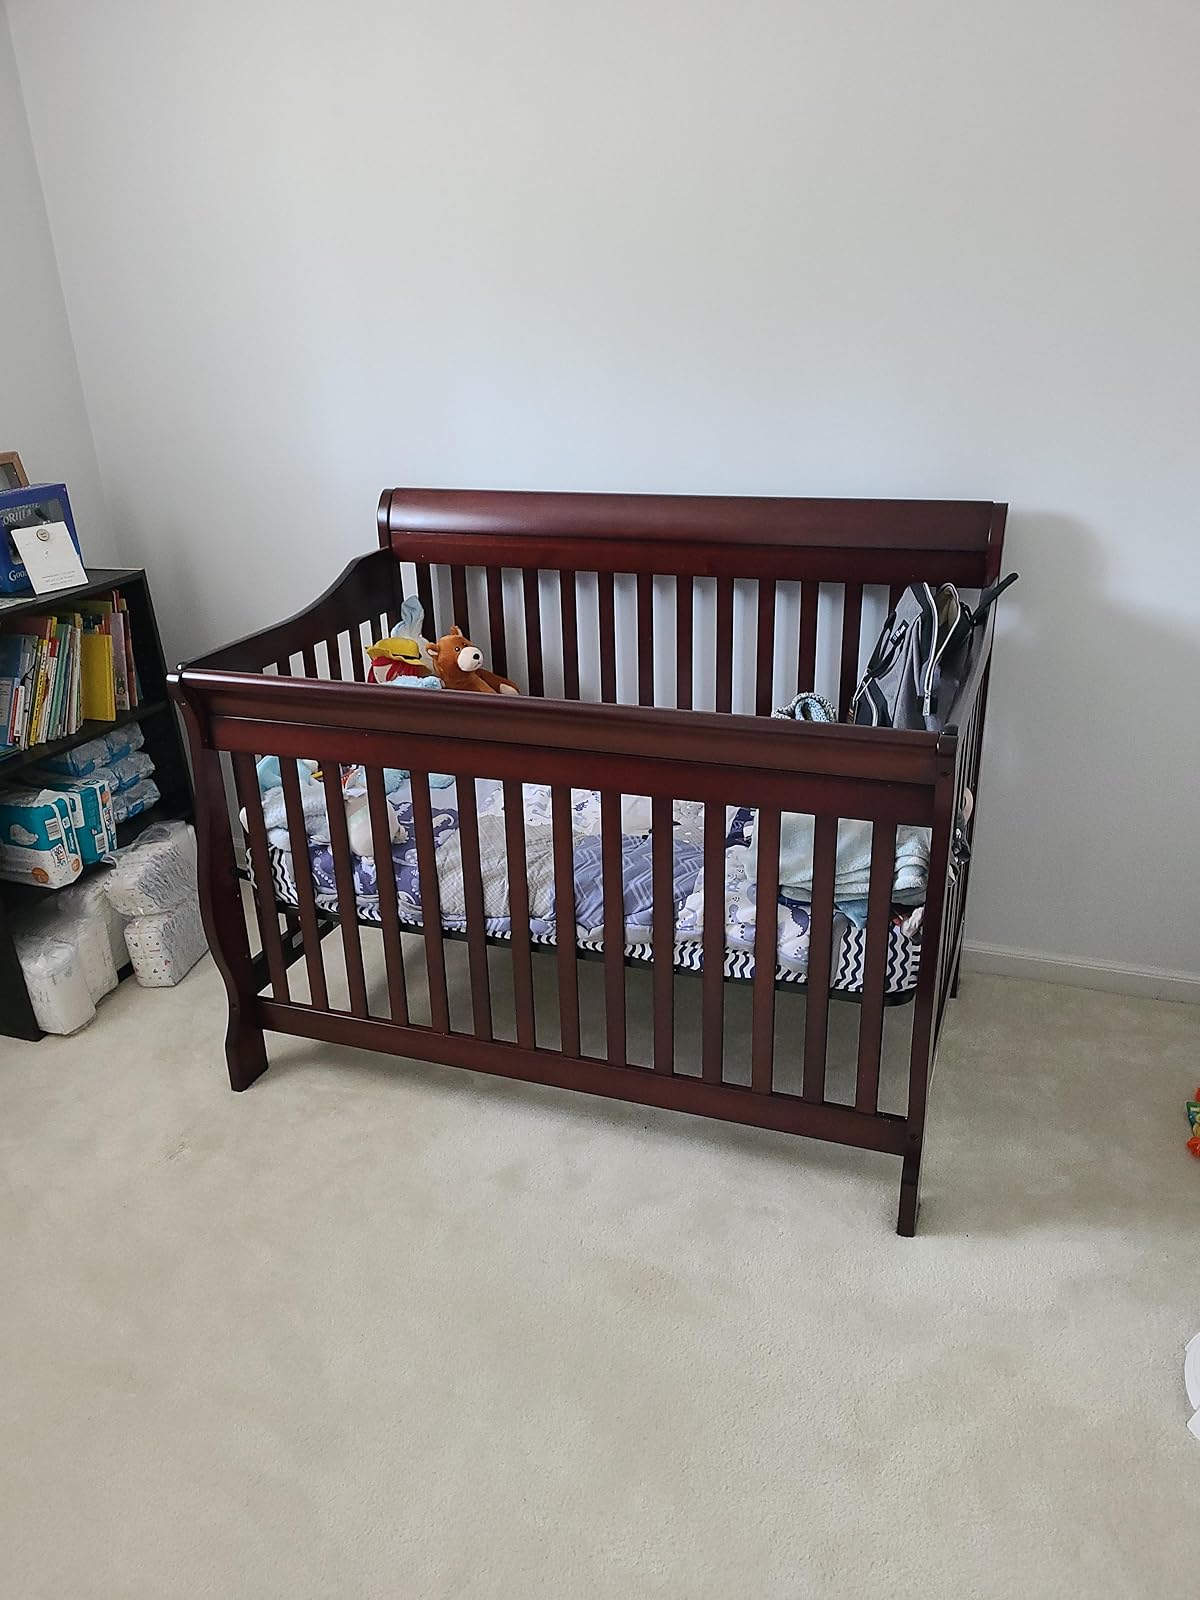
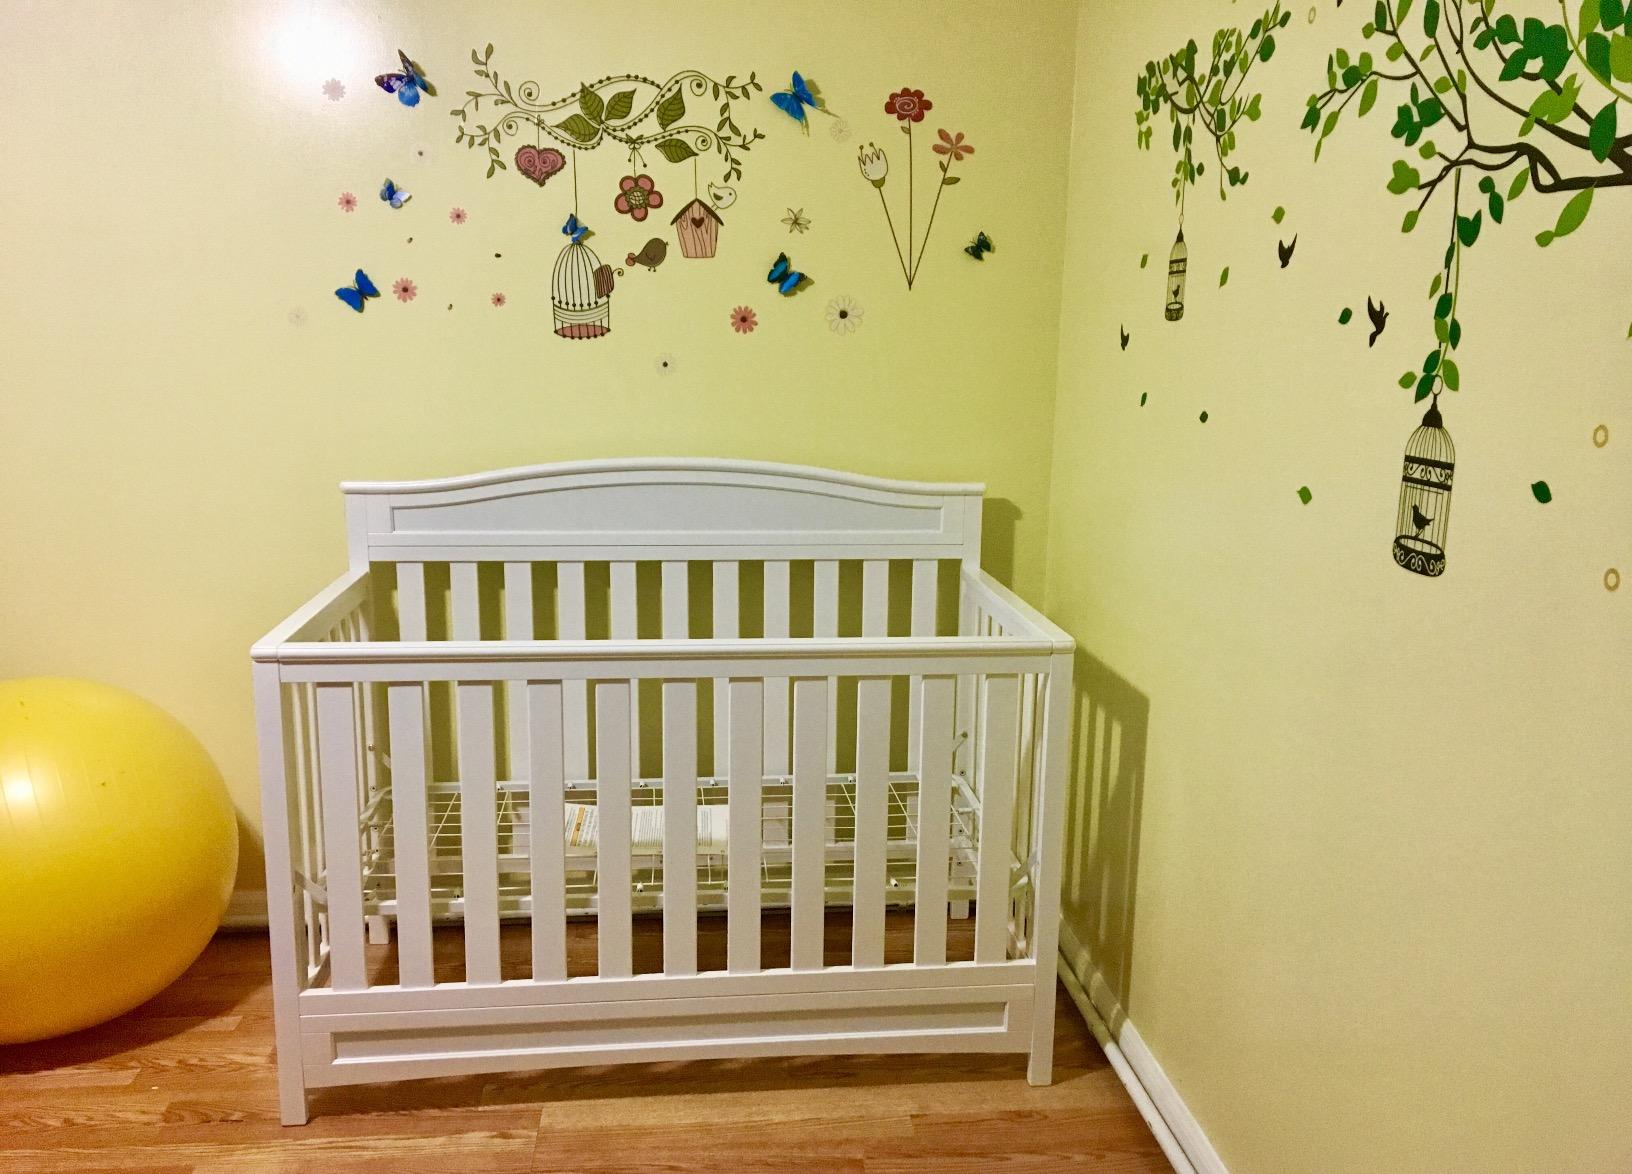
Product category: products_crib
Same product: no